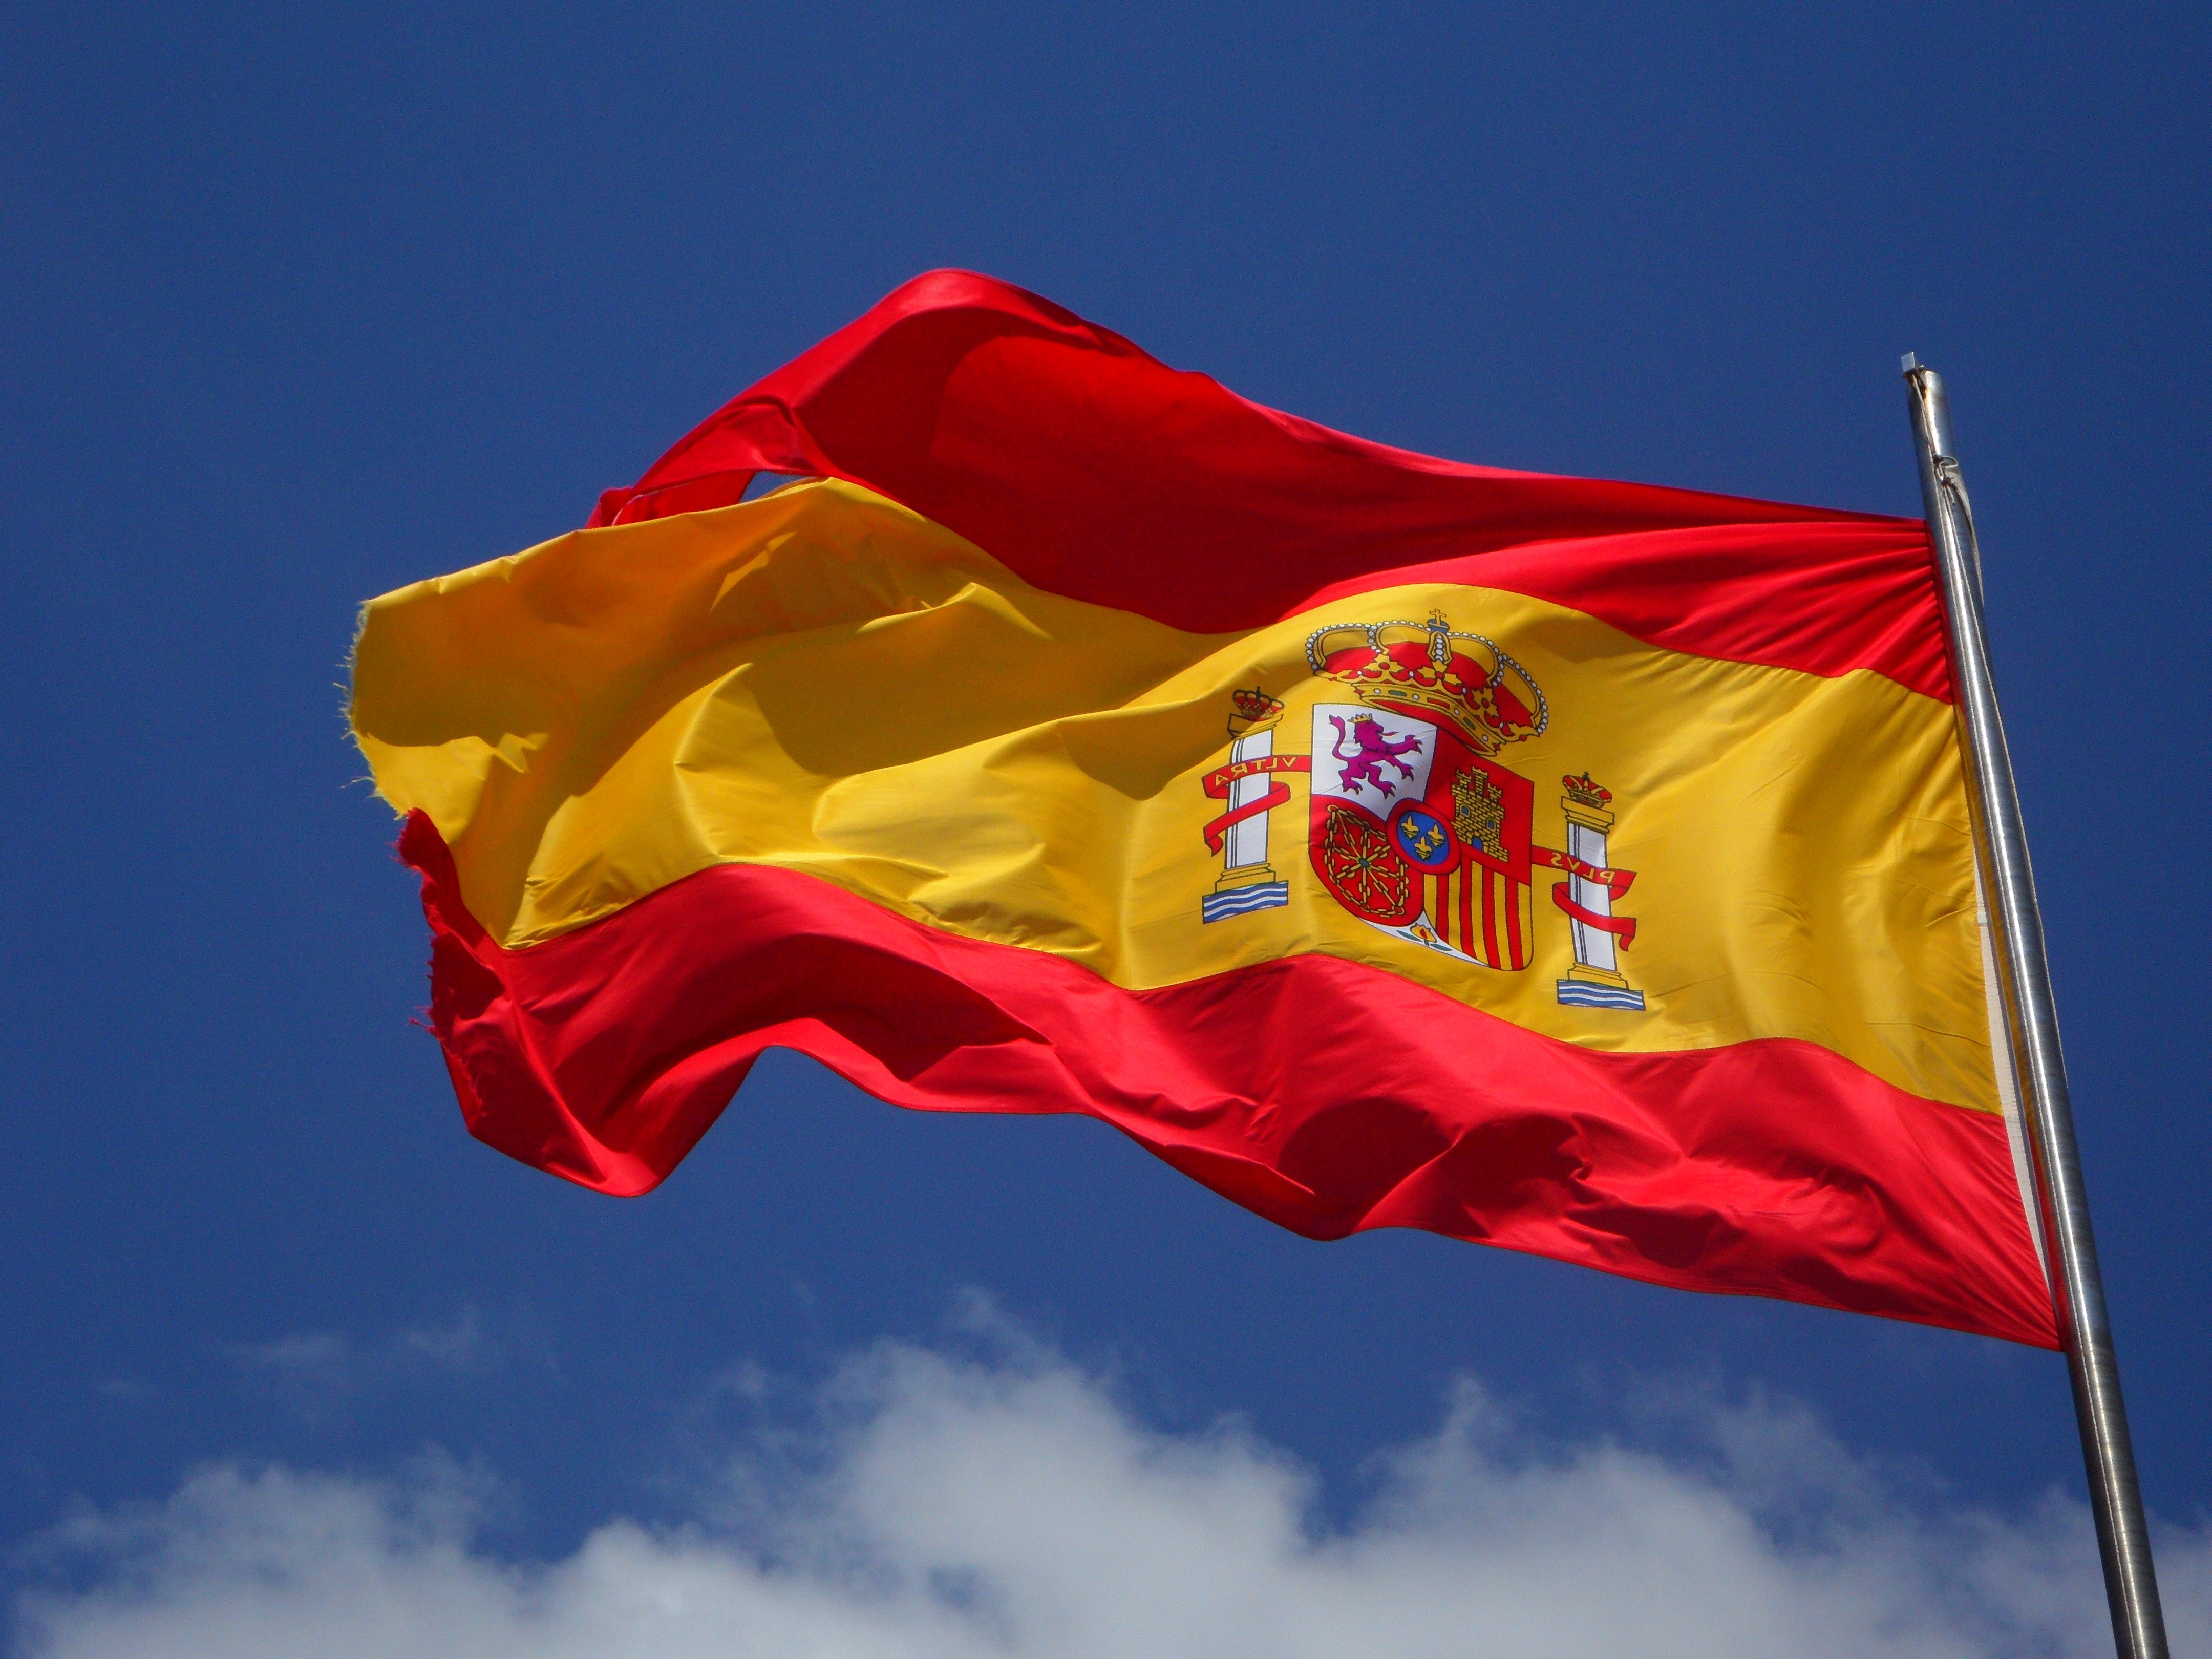
flower, wind, red, color, flag, flagpole, spain, red flag, flag of the united states